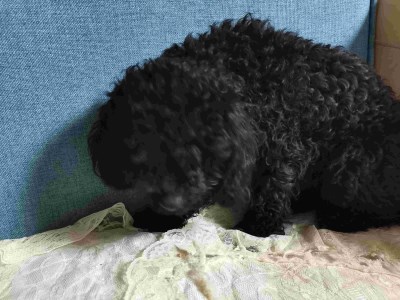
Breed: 7449-n000128-teddy